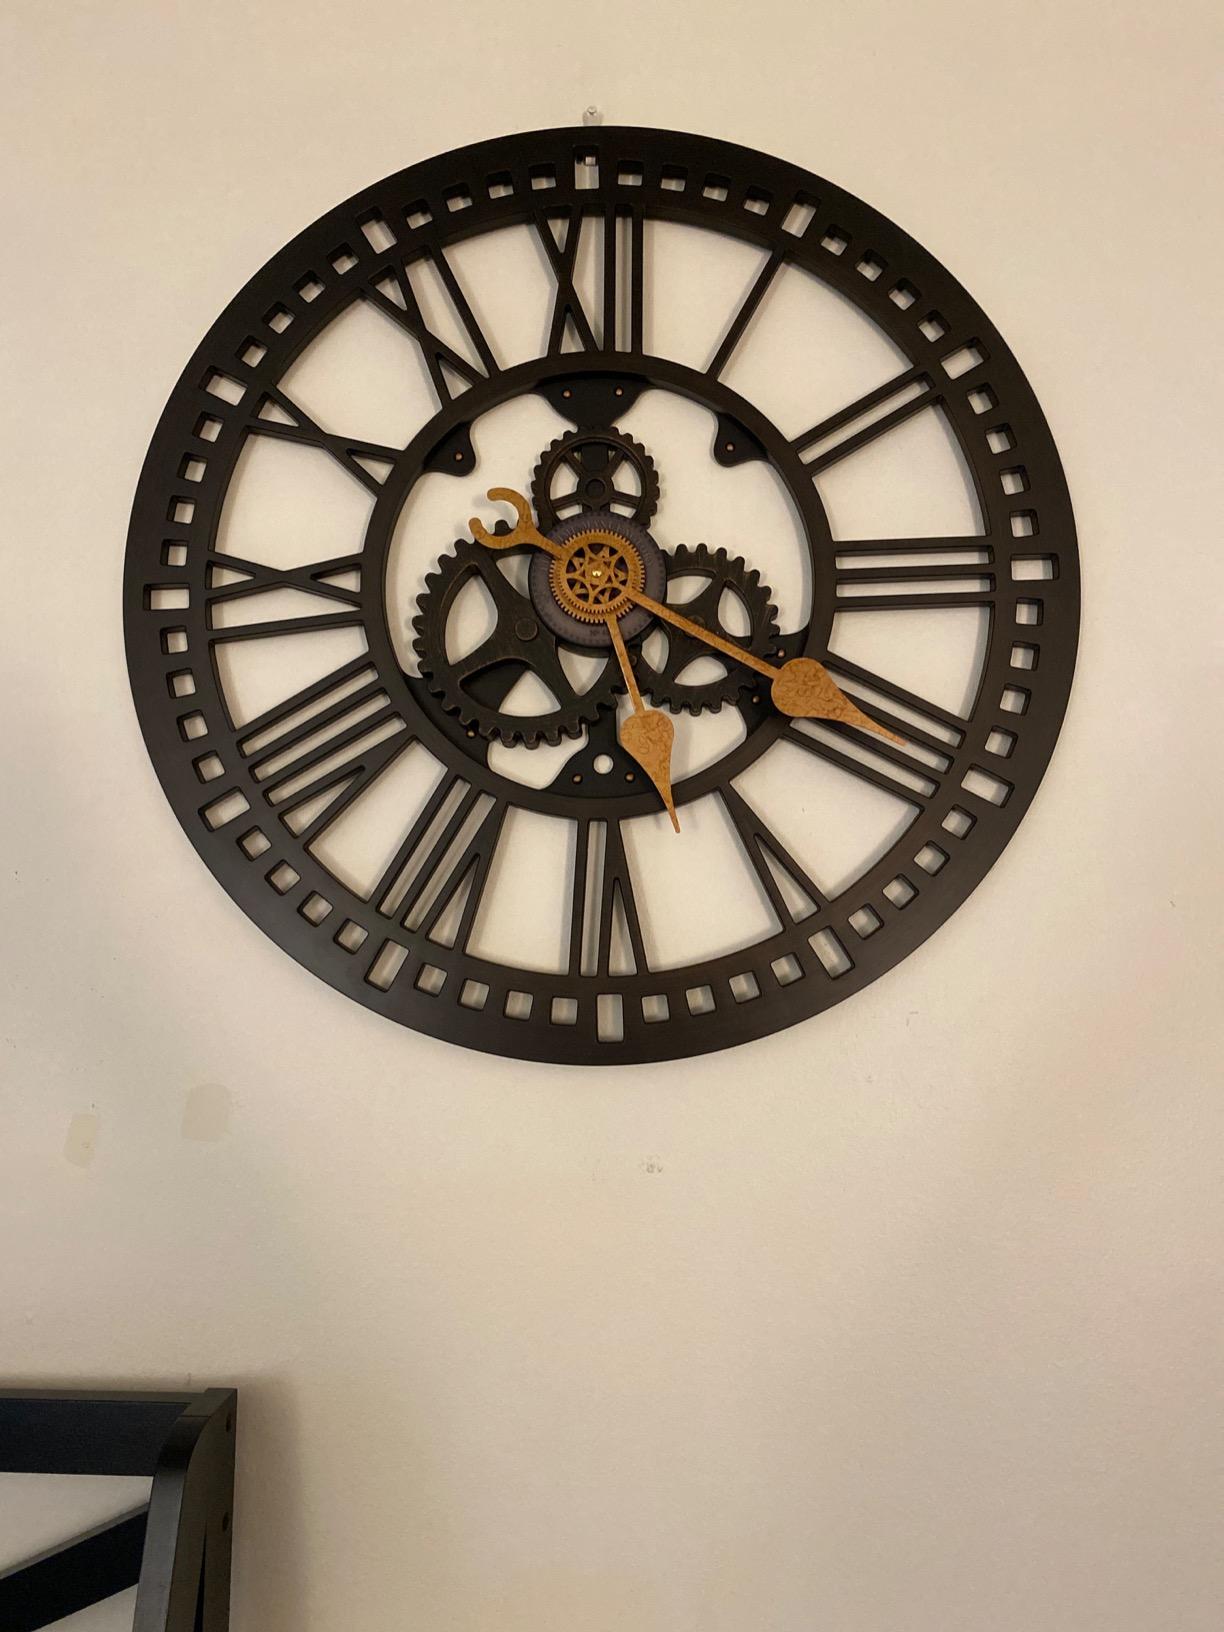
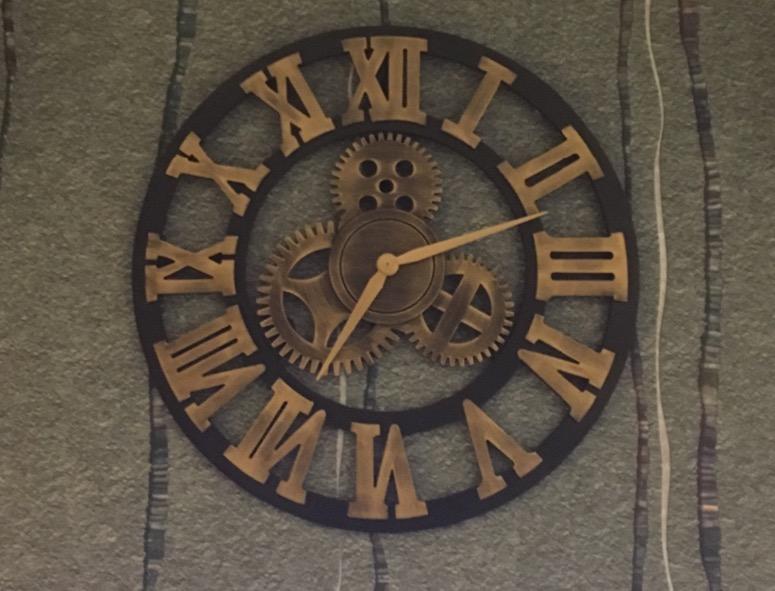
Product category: clock
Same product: no